Beovizija

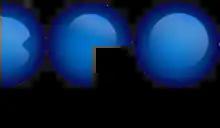

Beovizija was a music festival established in 2003. Since 2007 it was the national selection for Serbia's representative at the Eurovision Song Contest. "Beovizija" was organised and broadcast live each year by RTS1, on RTRS in Bosnia, and internationally on Eurovision.tv and RTS SAT as of 2008. It was held during February and March at Belgrade's Sava Centar, and in RTS studios in 2019 and 2020.